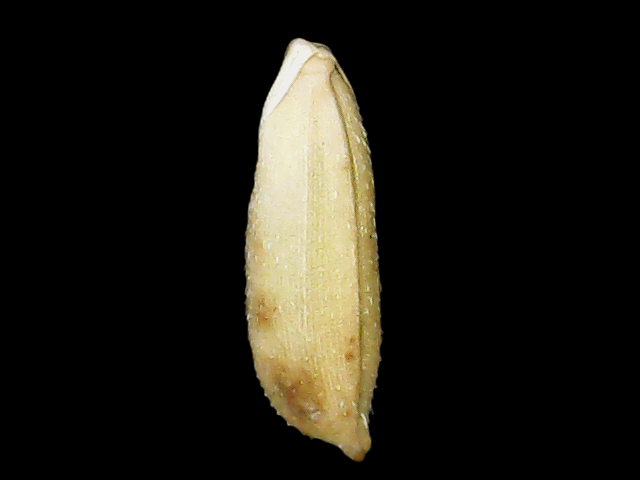
Rice variety: Bd30